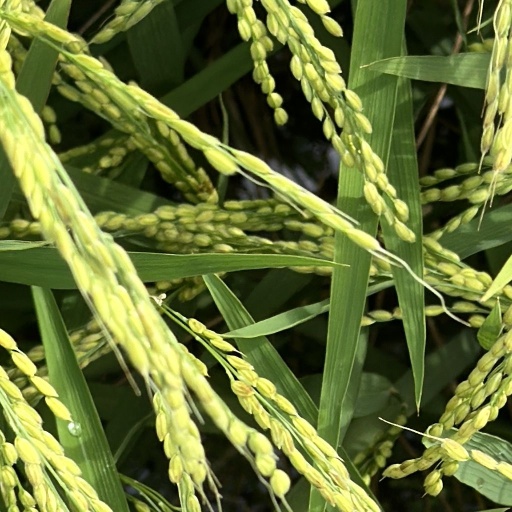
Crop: rice